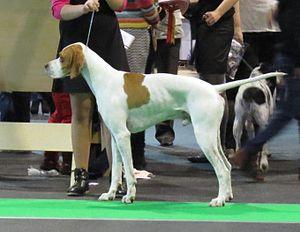
Une exposition canine, ou concours canin, est un concours de beauté durant lequel éleveurs et particuliers viennent soumettre leurs chiens de race aux critiques d'un jury.